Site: brandenburg
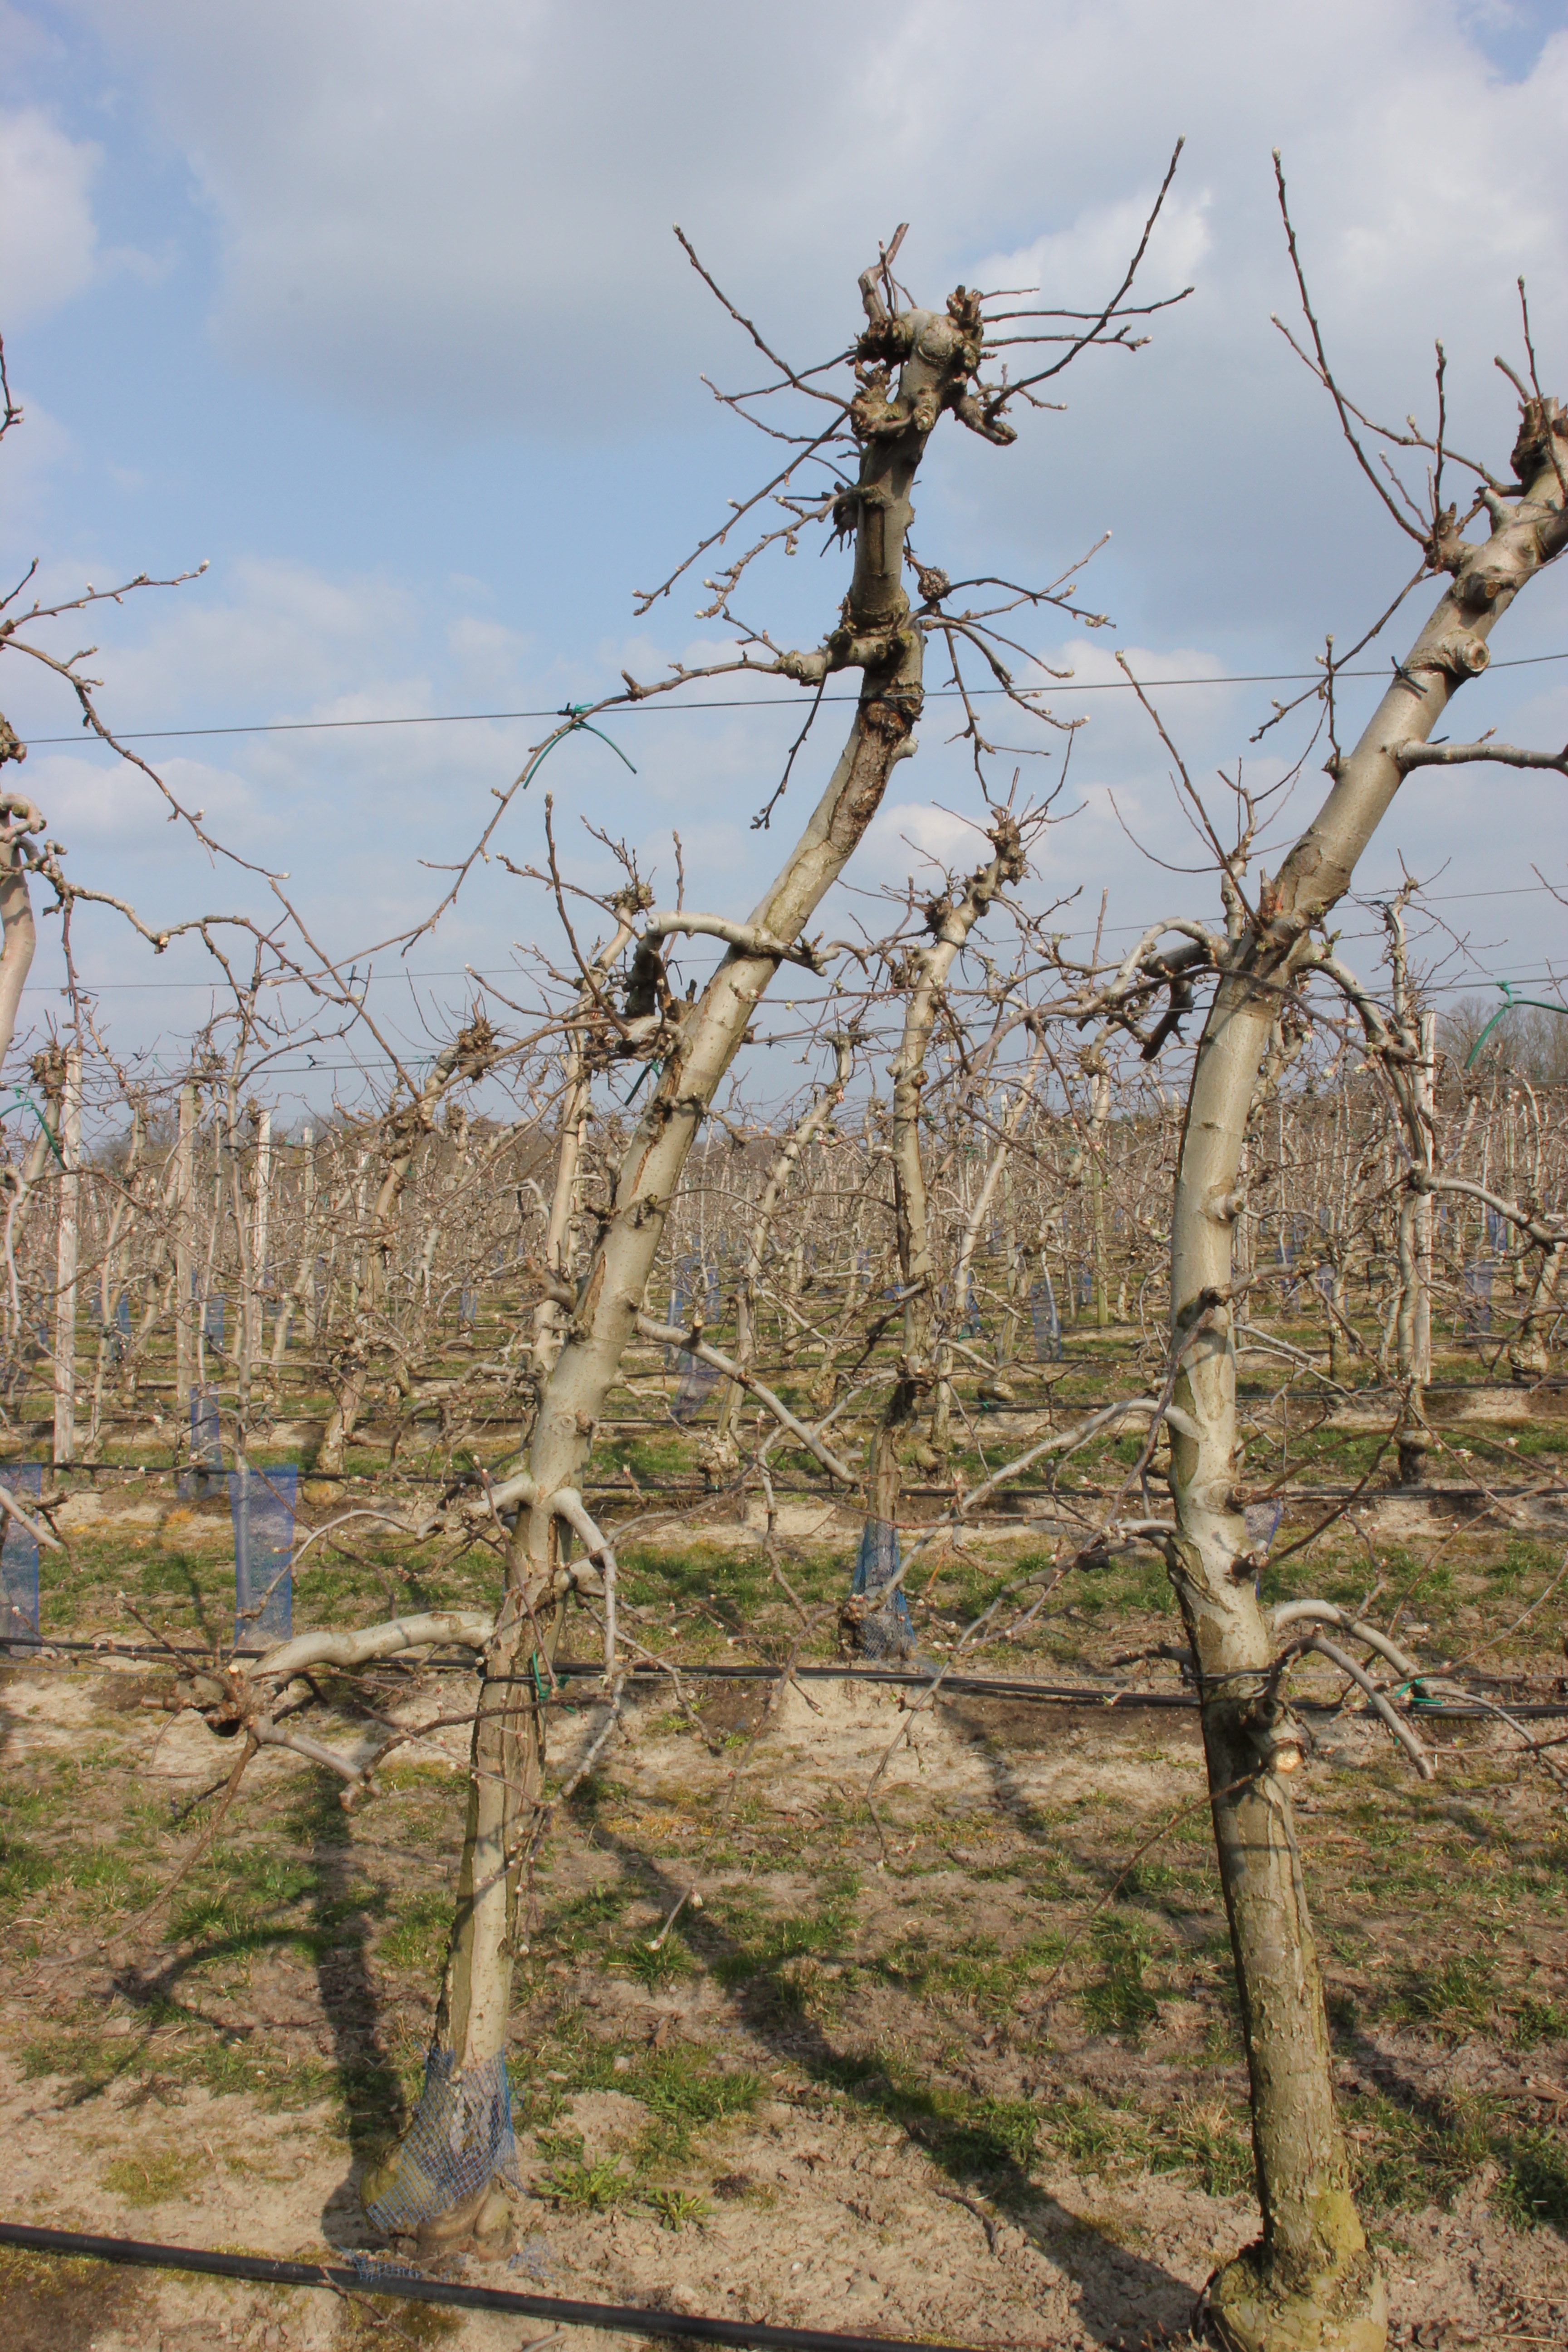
Growth stage (BBCH 03): Bud development